Ranavalona III

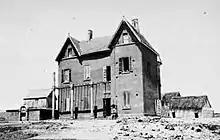
Birthplace of Princess Razafindrahety in Manjakazafy

When she was old enough to attend school, Razafindrahety was taken into the custody of her aunt, Queen Ranavalona II, who ensured she began receiving a private education from a London Missionary Society (LMS) teacher. She was described as an industrious and inquisitive child with a strong love of studying the Bible, learning and reading, and she developed affectionate relationships with her teachers. She continued her education throughout her adolescence at the Congregational School of Ambatonakanga, the Friends High School for Girls, and the LMS Girls' Central School. She was baptized as a Protestant at Ambohimanga on 5 April 1874. Her teachers consistently described her as ranking among their strongest students.